Loincloth

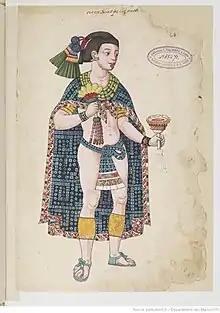
A form of loincloth worn with a cape by Nezahualpilli,

Loincloths are worn in societies where no other clothing is needed or wanted. Loincloths are commonly used as an undergarment or swimsuit by wrestlers and by farmers in paddy fields in both Sri Lanka and India, where it is called Kovanam in Tamil, in Sinhala and kaupinam or langot.